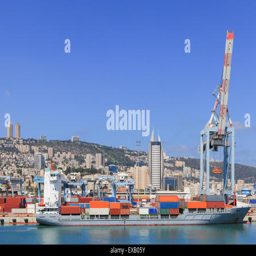
panoramic view of the city from dock with container ship and mountain in the background